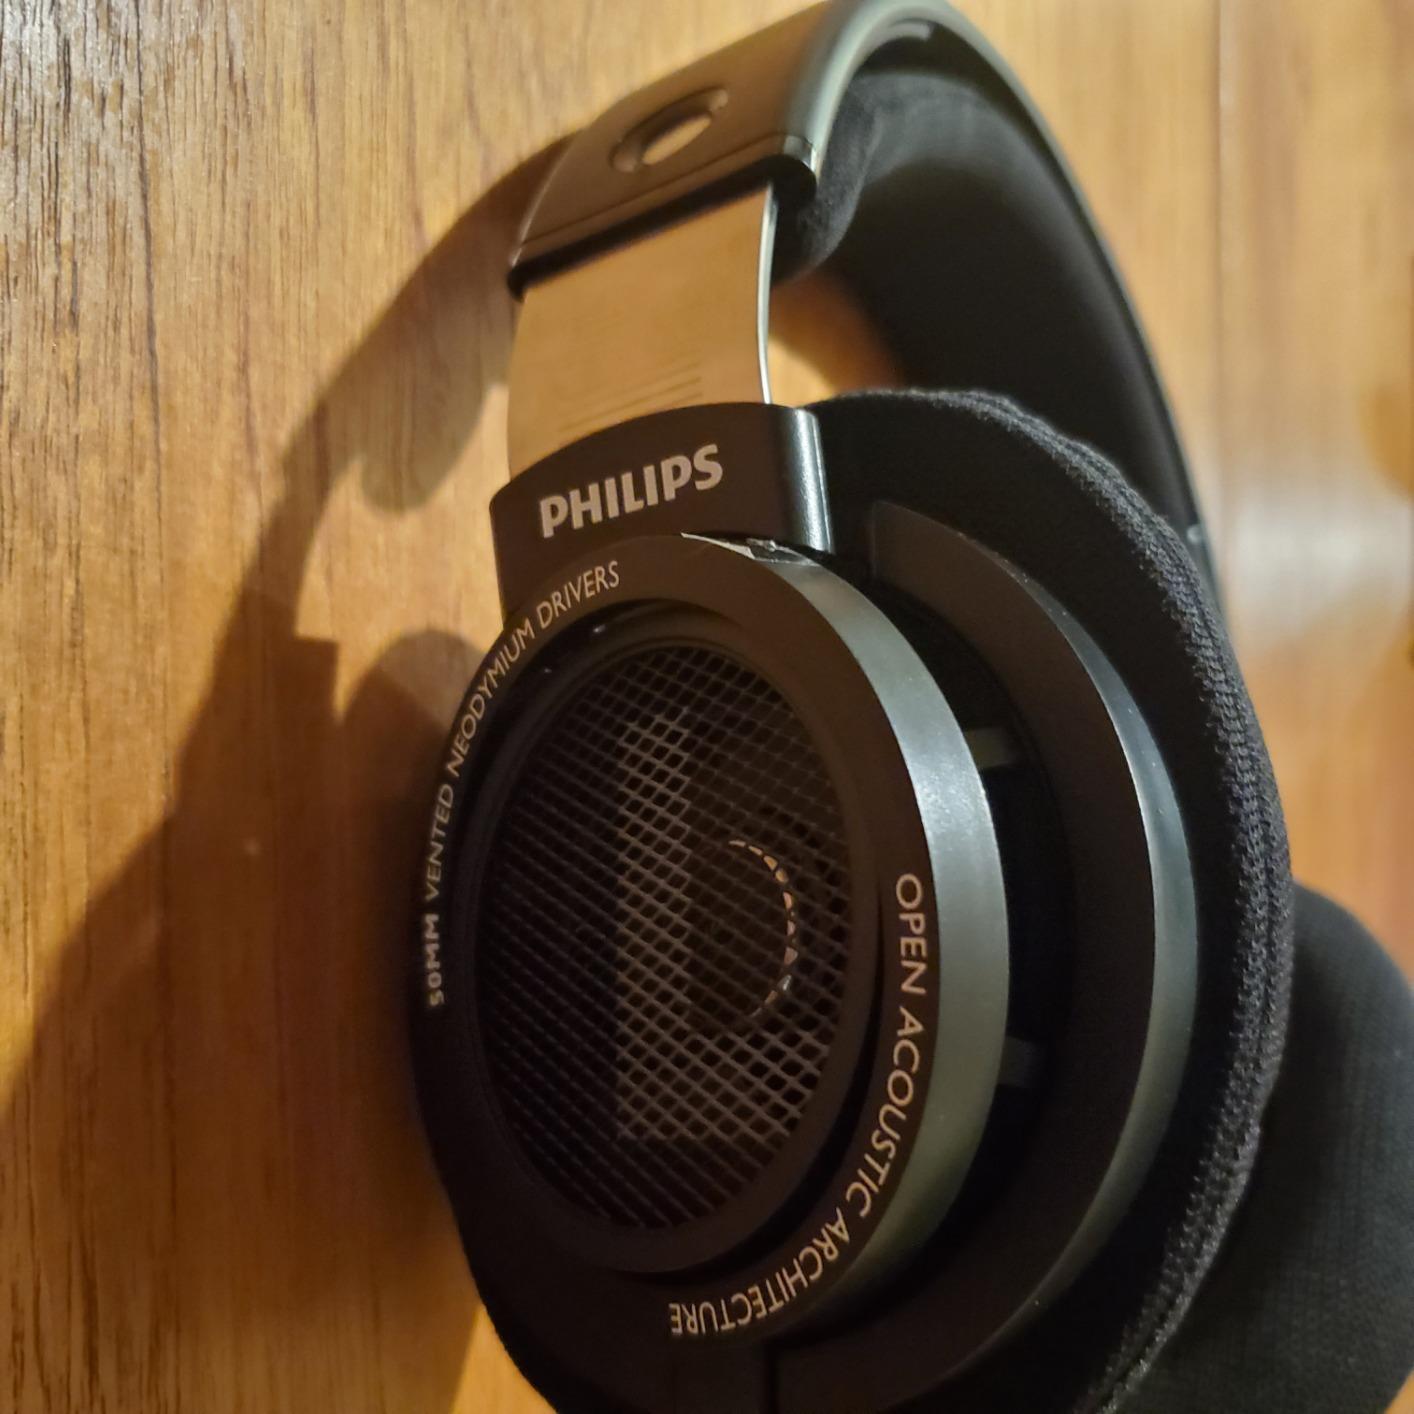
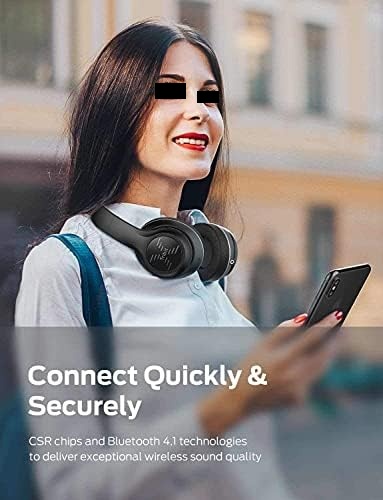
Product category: headphones
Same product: no